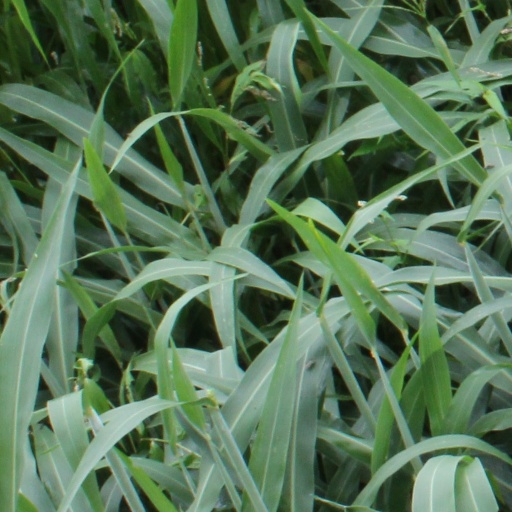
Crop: sorghum